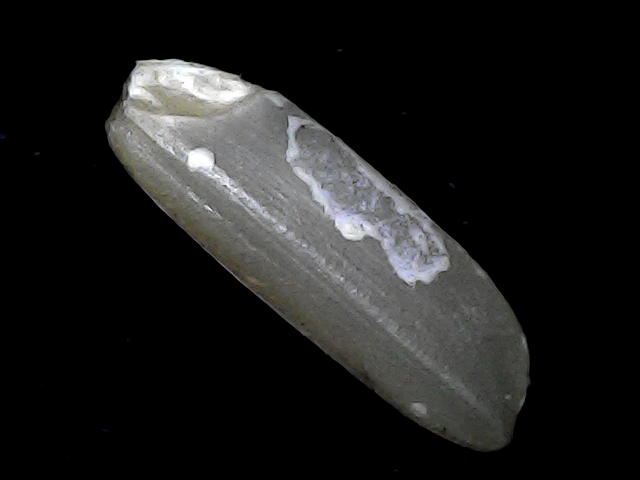
Rice variety: BD85